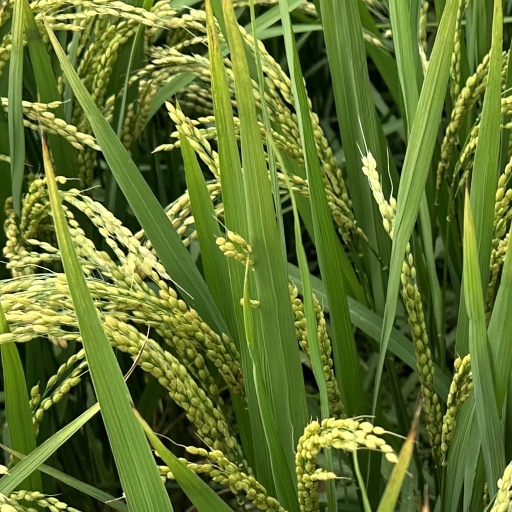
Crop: rice